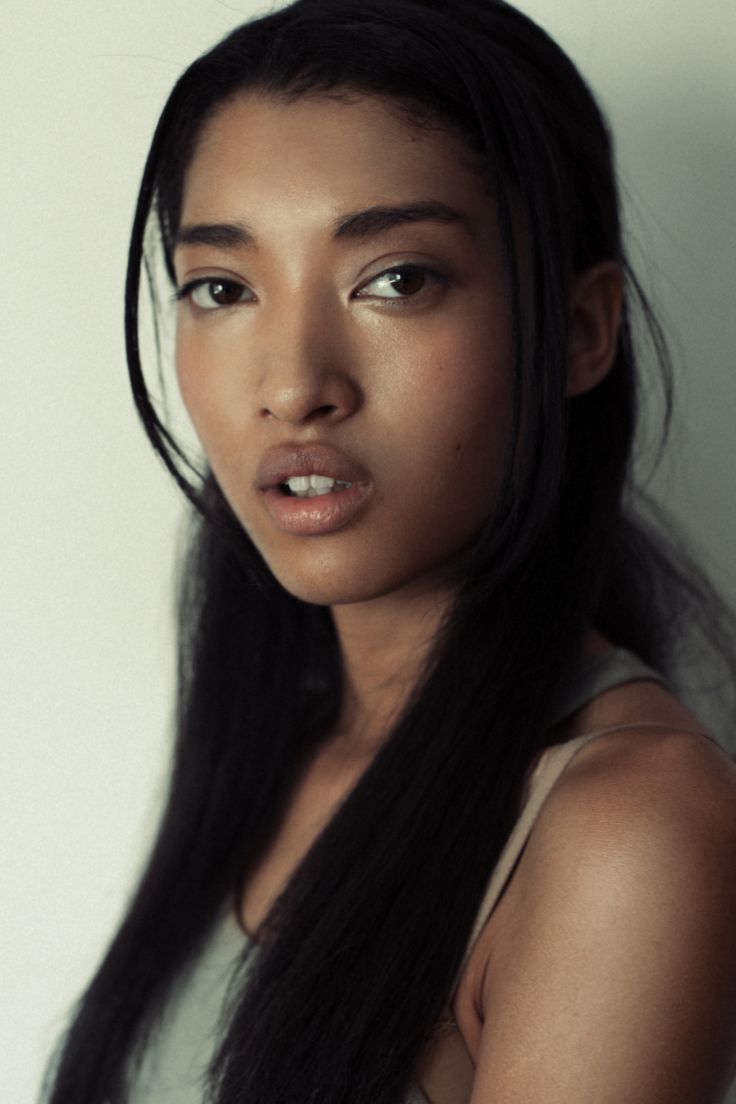
Gender: women